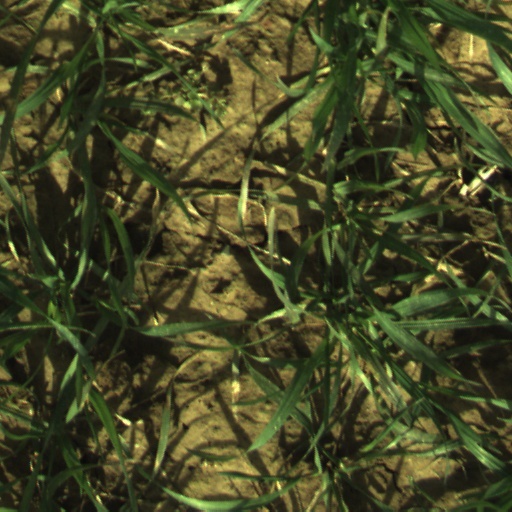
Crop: wheat